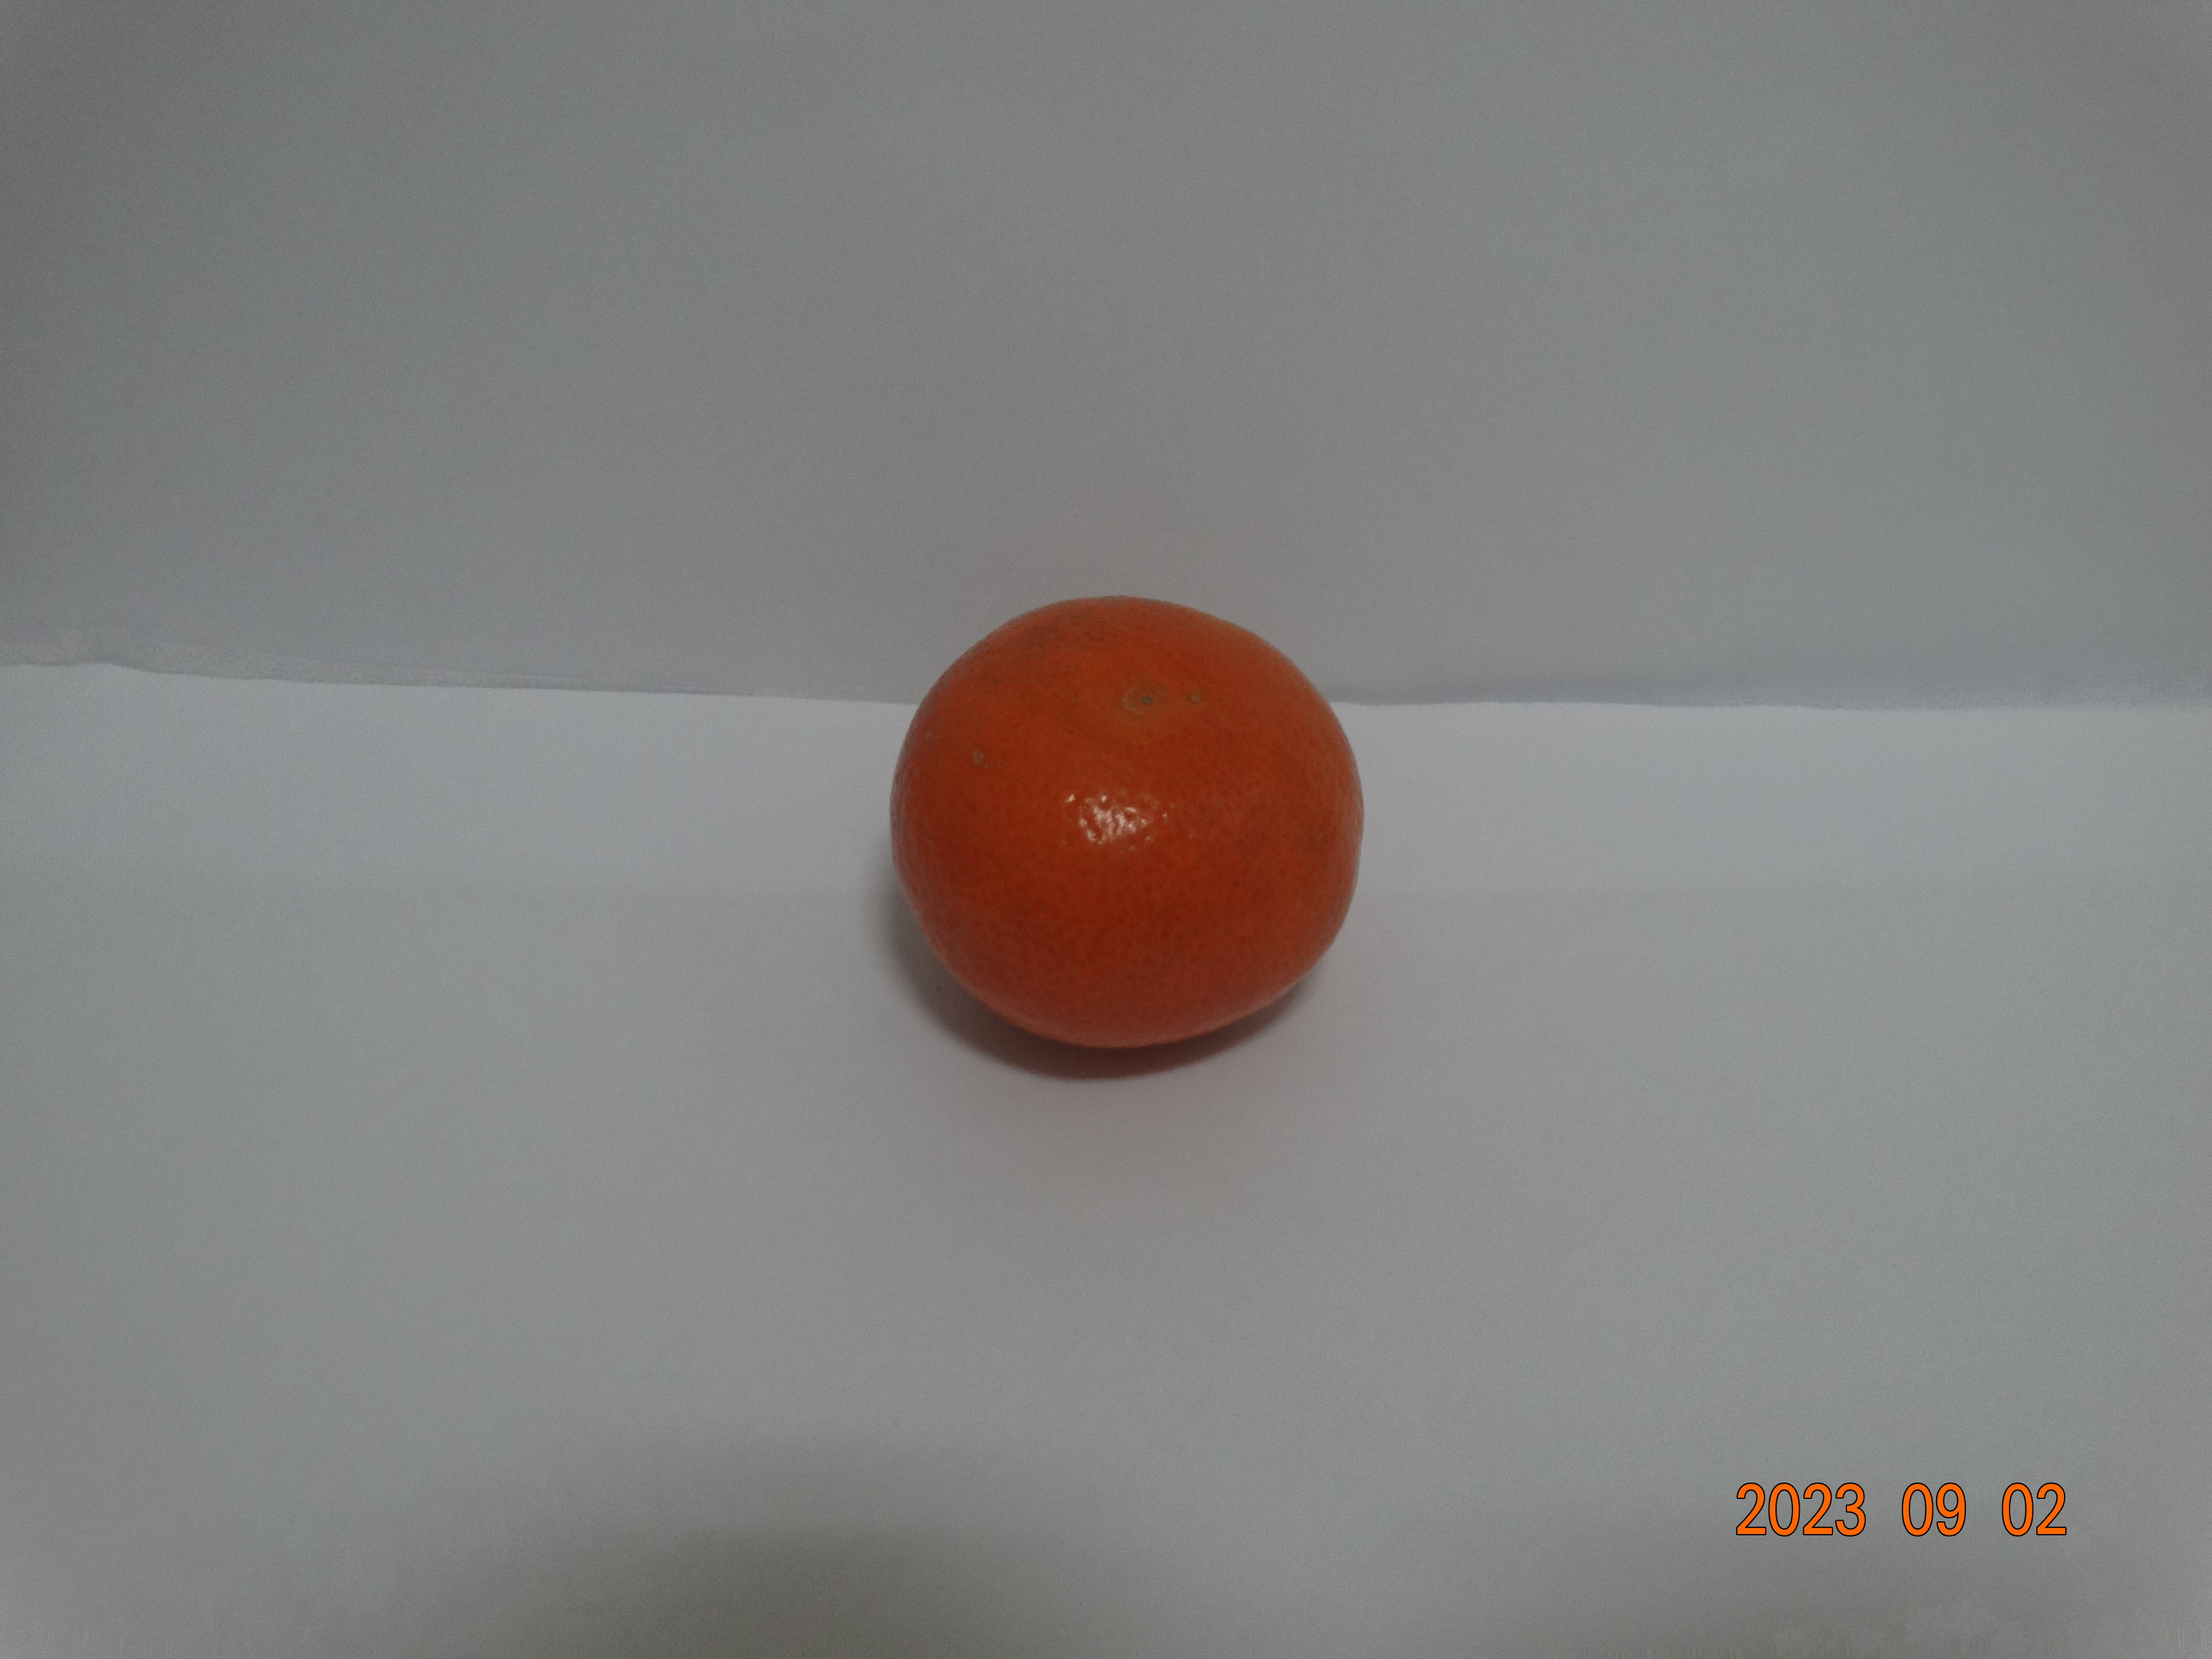
Citrus fruit variety: tangerine